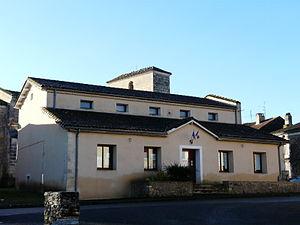
La mairie de Saint-Maime-de-Péreyrol, Dordogne, France.
Saint-Mayme-de-Péreyrol, précédemment officiellement orthographiée Saint-Maime-de-Péreyrol jusqu'en février 2020, est une commune française située dans le département de la Dordogne, en région Nouvelle-Aquitaine.